Banthoon Lamsam

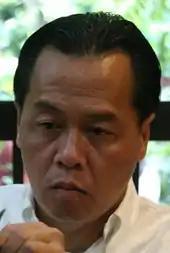

Banthoon Lamsam, or nicknamed Pan (ปั้น); ; born 15 January 1953 (2496 BE) is a Thai business executive and the successor to the family business, Lamsam. He is the son of Bancha Lamsam and Thanphuying Sam-aungvarn Lamsam (maiden name Devakula; half-sister of M.R. Pridiyathorn Devakula). The Lamsam family is one of the wealthiest and most powerful families in Thailand. Bantoon is Lamsam 5th generation and heading family's banking and insurance flagship. He is currently the Chairman of the Board and Chief Executive Officer of Kasikornbank, the top financial service provider group in Thailand.